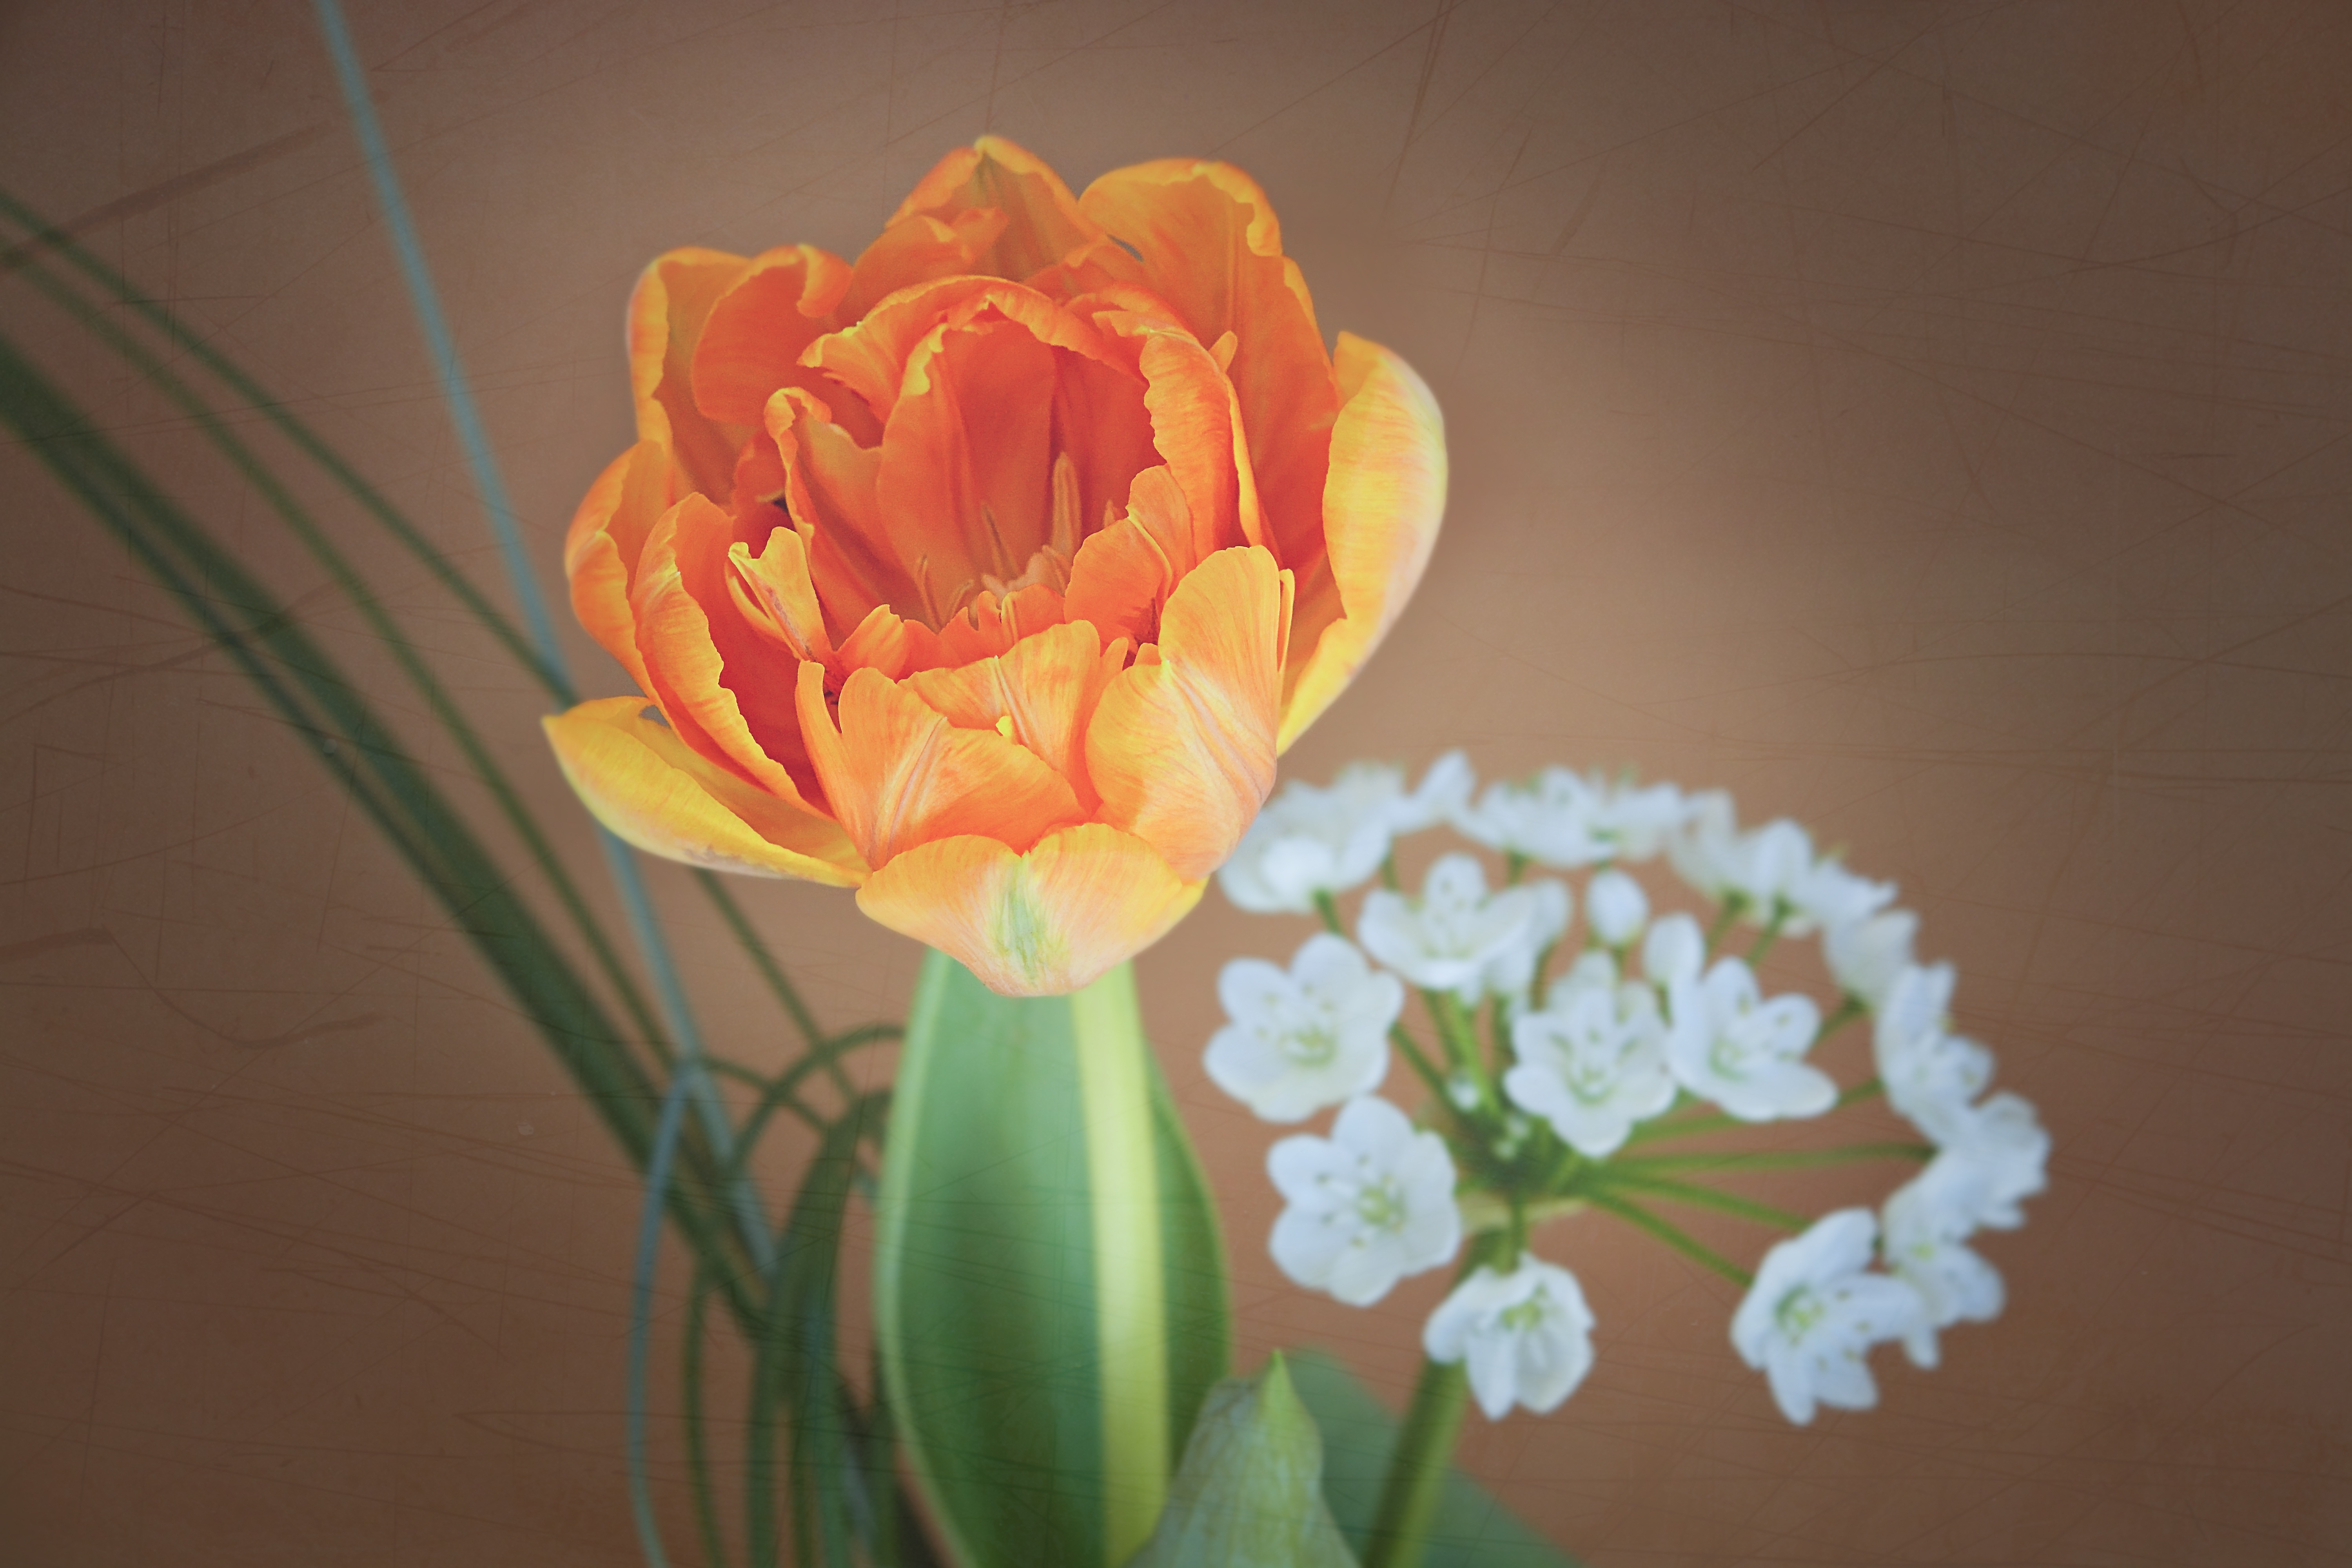
blossom, plant, flower, petal, bloom, tulip, orange, spring, yellow, close, flora, petals, floristry, spring flower, macro photography, flowering plant, schnittblume, flower bouquet, land plant